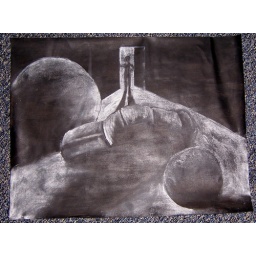
quote by andrew. black acrylic paint on white bond paper, with white chalk over top